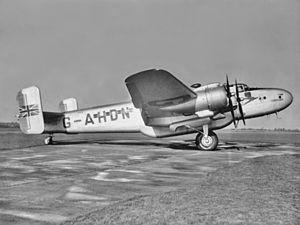
Le blocus de Berlin est l'un des épisodes majeurs de la guerre froide en Europe durant lequel les Soviétiques bloquent les accès terrestres vers Berlin des trois puissances occidentales qui en retour organisent un grand pont aérien pour ravitailler leurs garnisons et les populations civiles berlinoises.